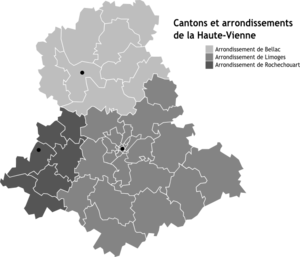
Carte des arrondissements de la Haute-Vienne
Le département de la Haute-Vienne compte 15 cantons depuis le redécoupage cantonal de 2014.
La démographie de la Haute-Vienne se caractérise par une densité relativement faible. Les autres caractéristiques principales de la démographie départementale sont une population vieillissante, une augmentation de la population favorisée par un solde migratoire positif mais atténuée par un solde naturel négatif, même si la vitalité démographique est plus importante que dans les deux autres départements de la région Limousin. Le taux de fécondité y est parmi les plus bas de France.
La Haute-Vienne est un département français, situé dans la région Nouvelle-Aquitaine. Il tire son nom de la rivière Vienne, qui le traverse d'est en ouest. Sa préfecture et principale ville est Limoges. L'Insee et la Poste lui attribuent le code 87.